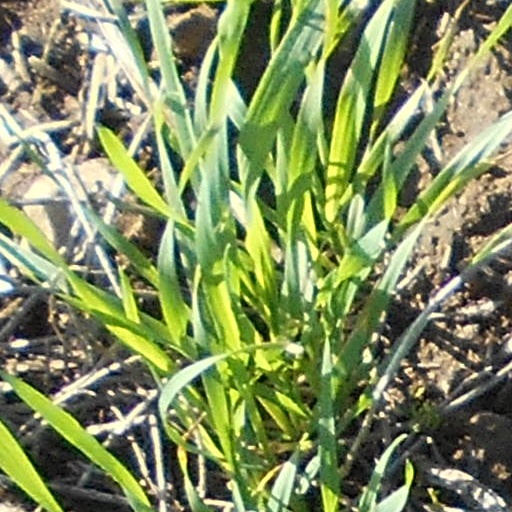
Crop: wheat